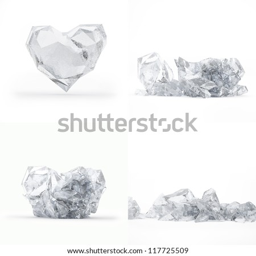
destruction of the frozen heart